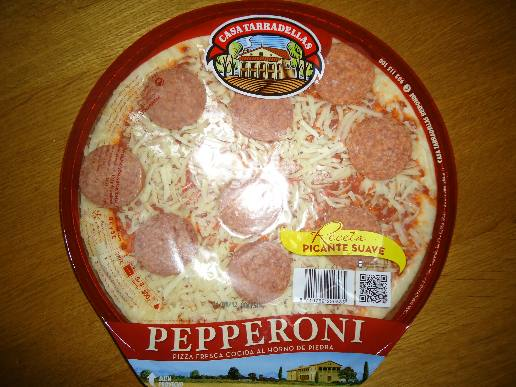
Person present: No